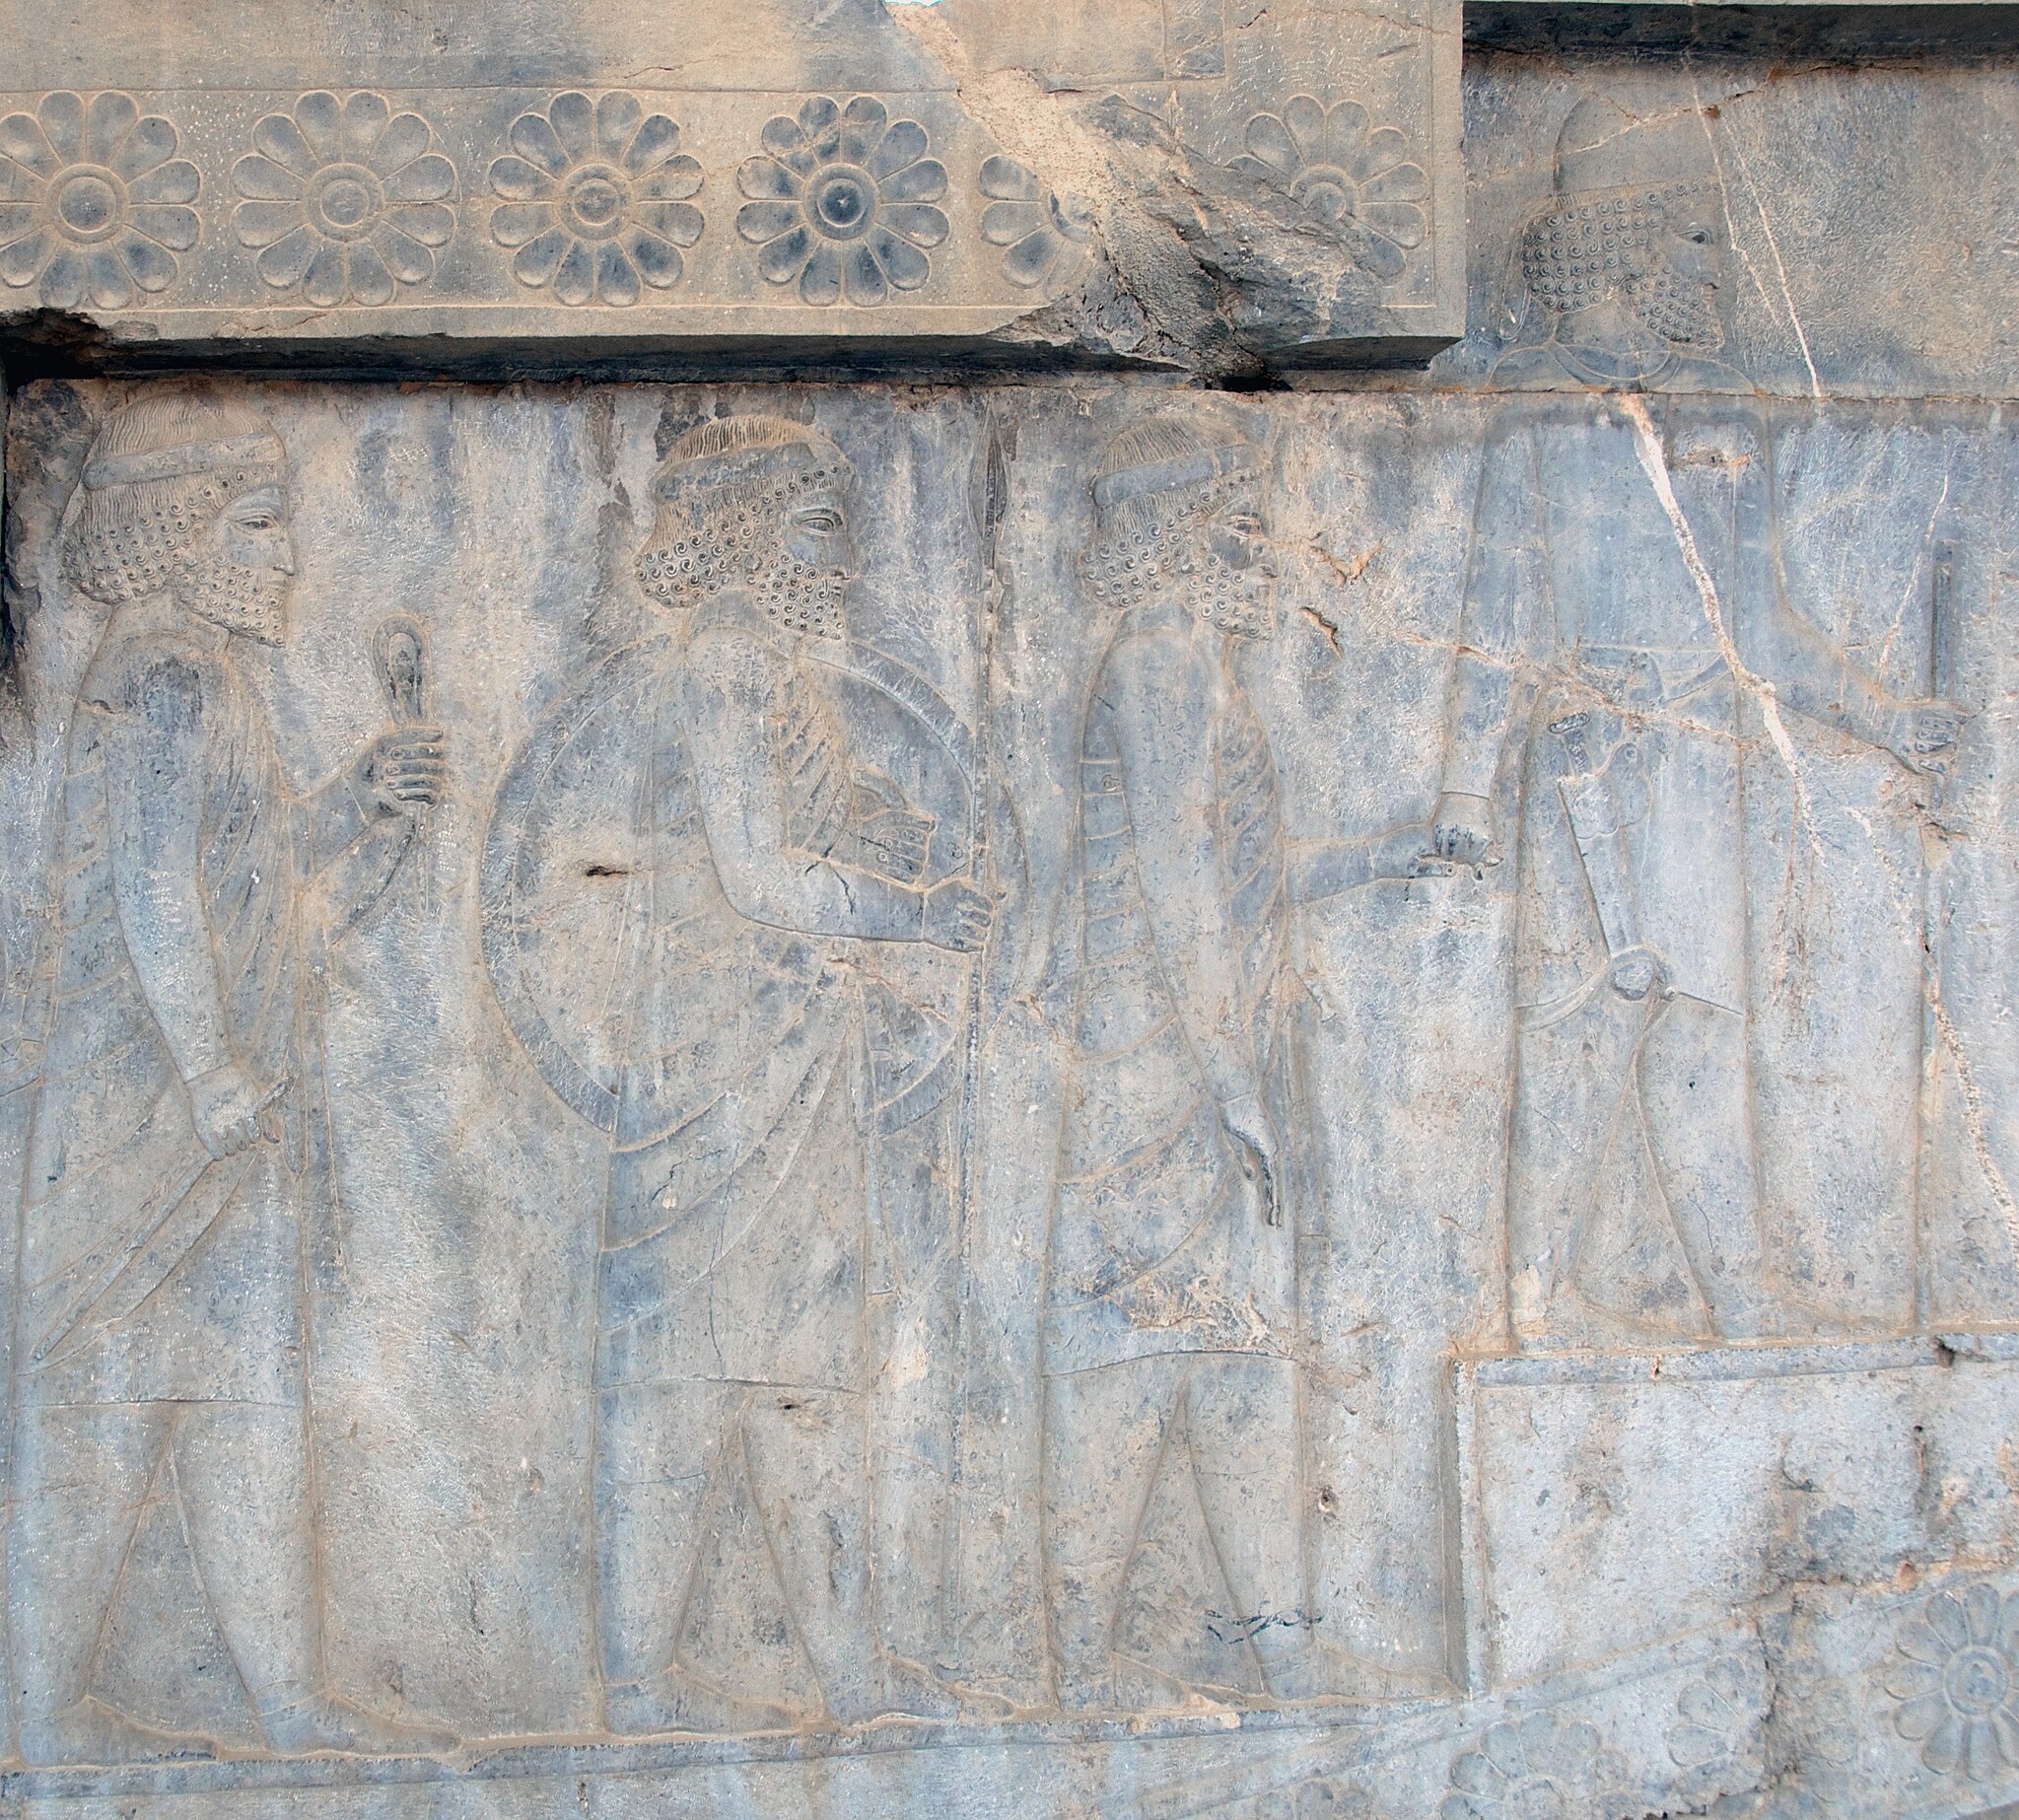
Title: Skudrian Tribute-Bearers on the Apadana Staircase 3 (Best Viewed as Size "Large") (4686499402)
Description: Persepolis, Iran
Date: 2010-04-19 10:53
Categories: Taken with Nikon D300, Flickr images reviewed by File Upload Bot (Magnus Manske), 2010 in Persepolis, Thracian delegation, Apadana